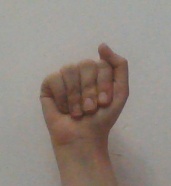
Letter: saad